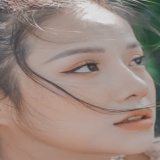
ca sĩ Thương Võ